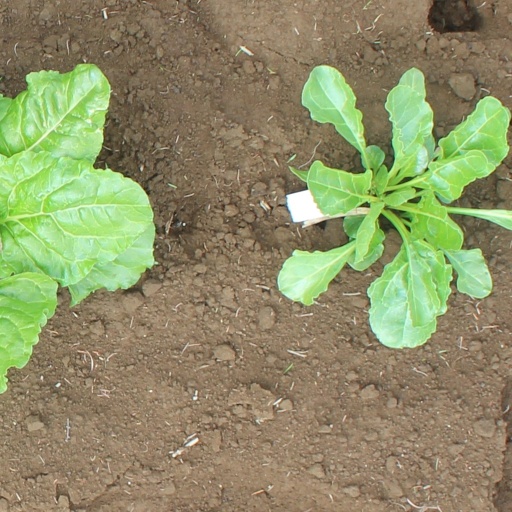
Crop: sugar beet